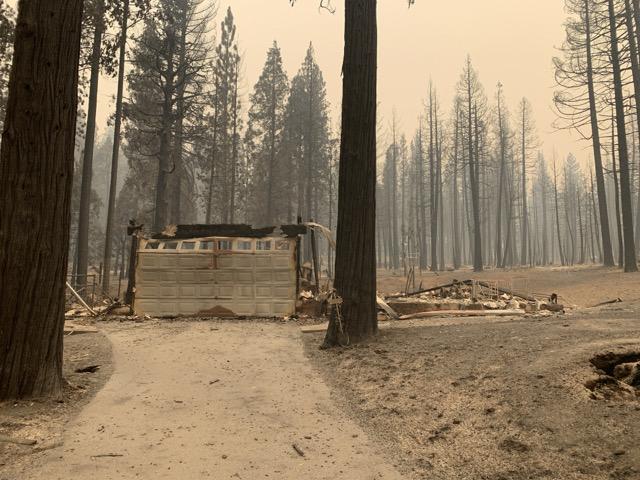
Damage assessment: destroyed